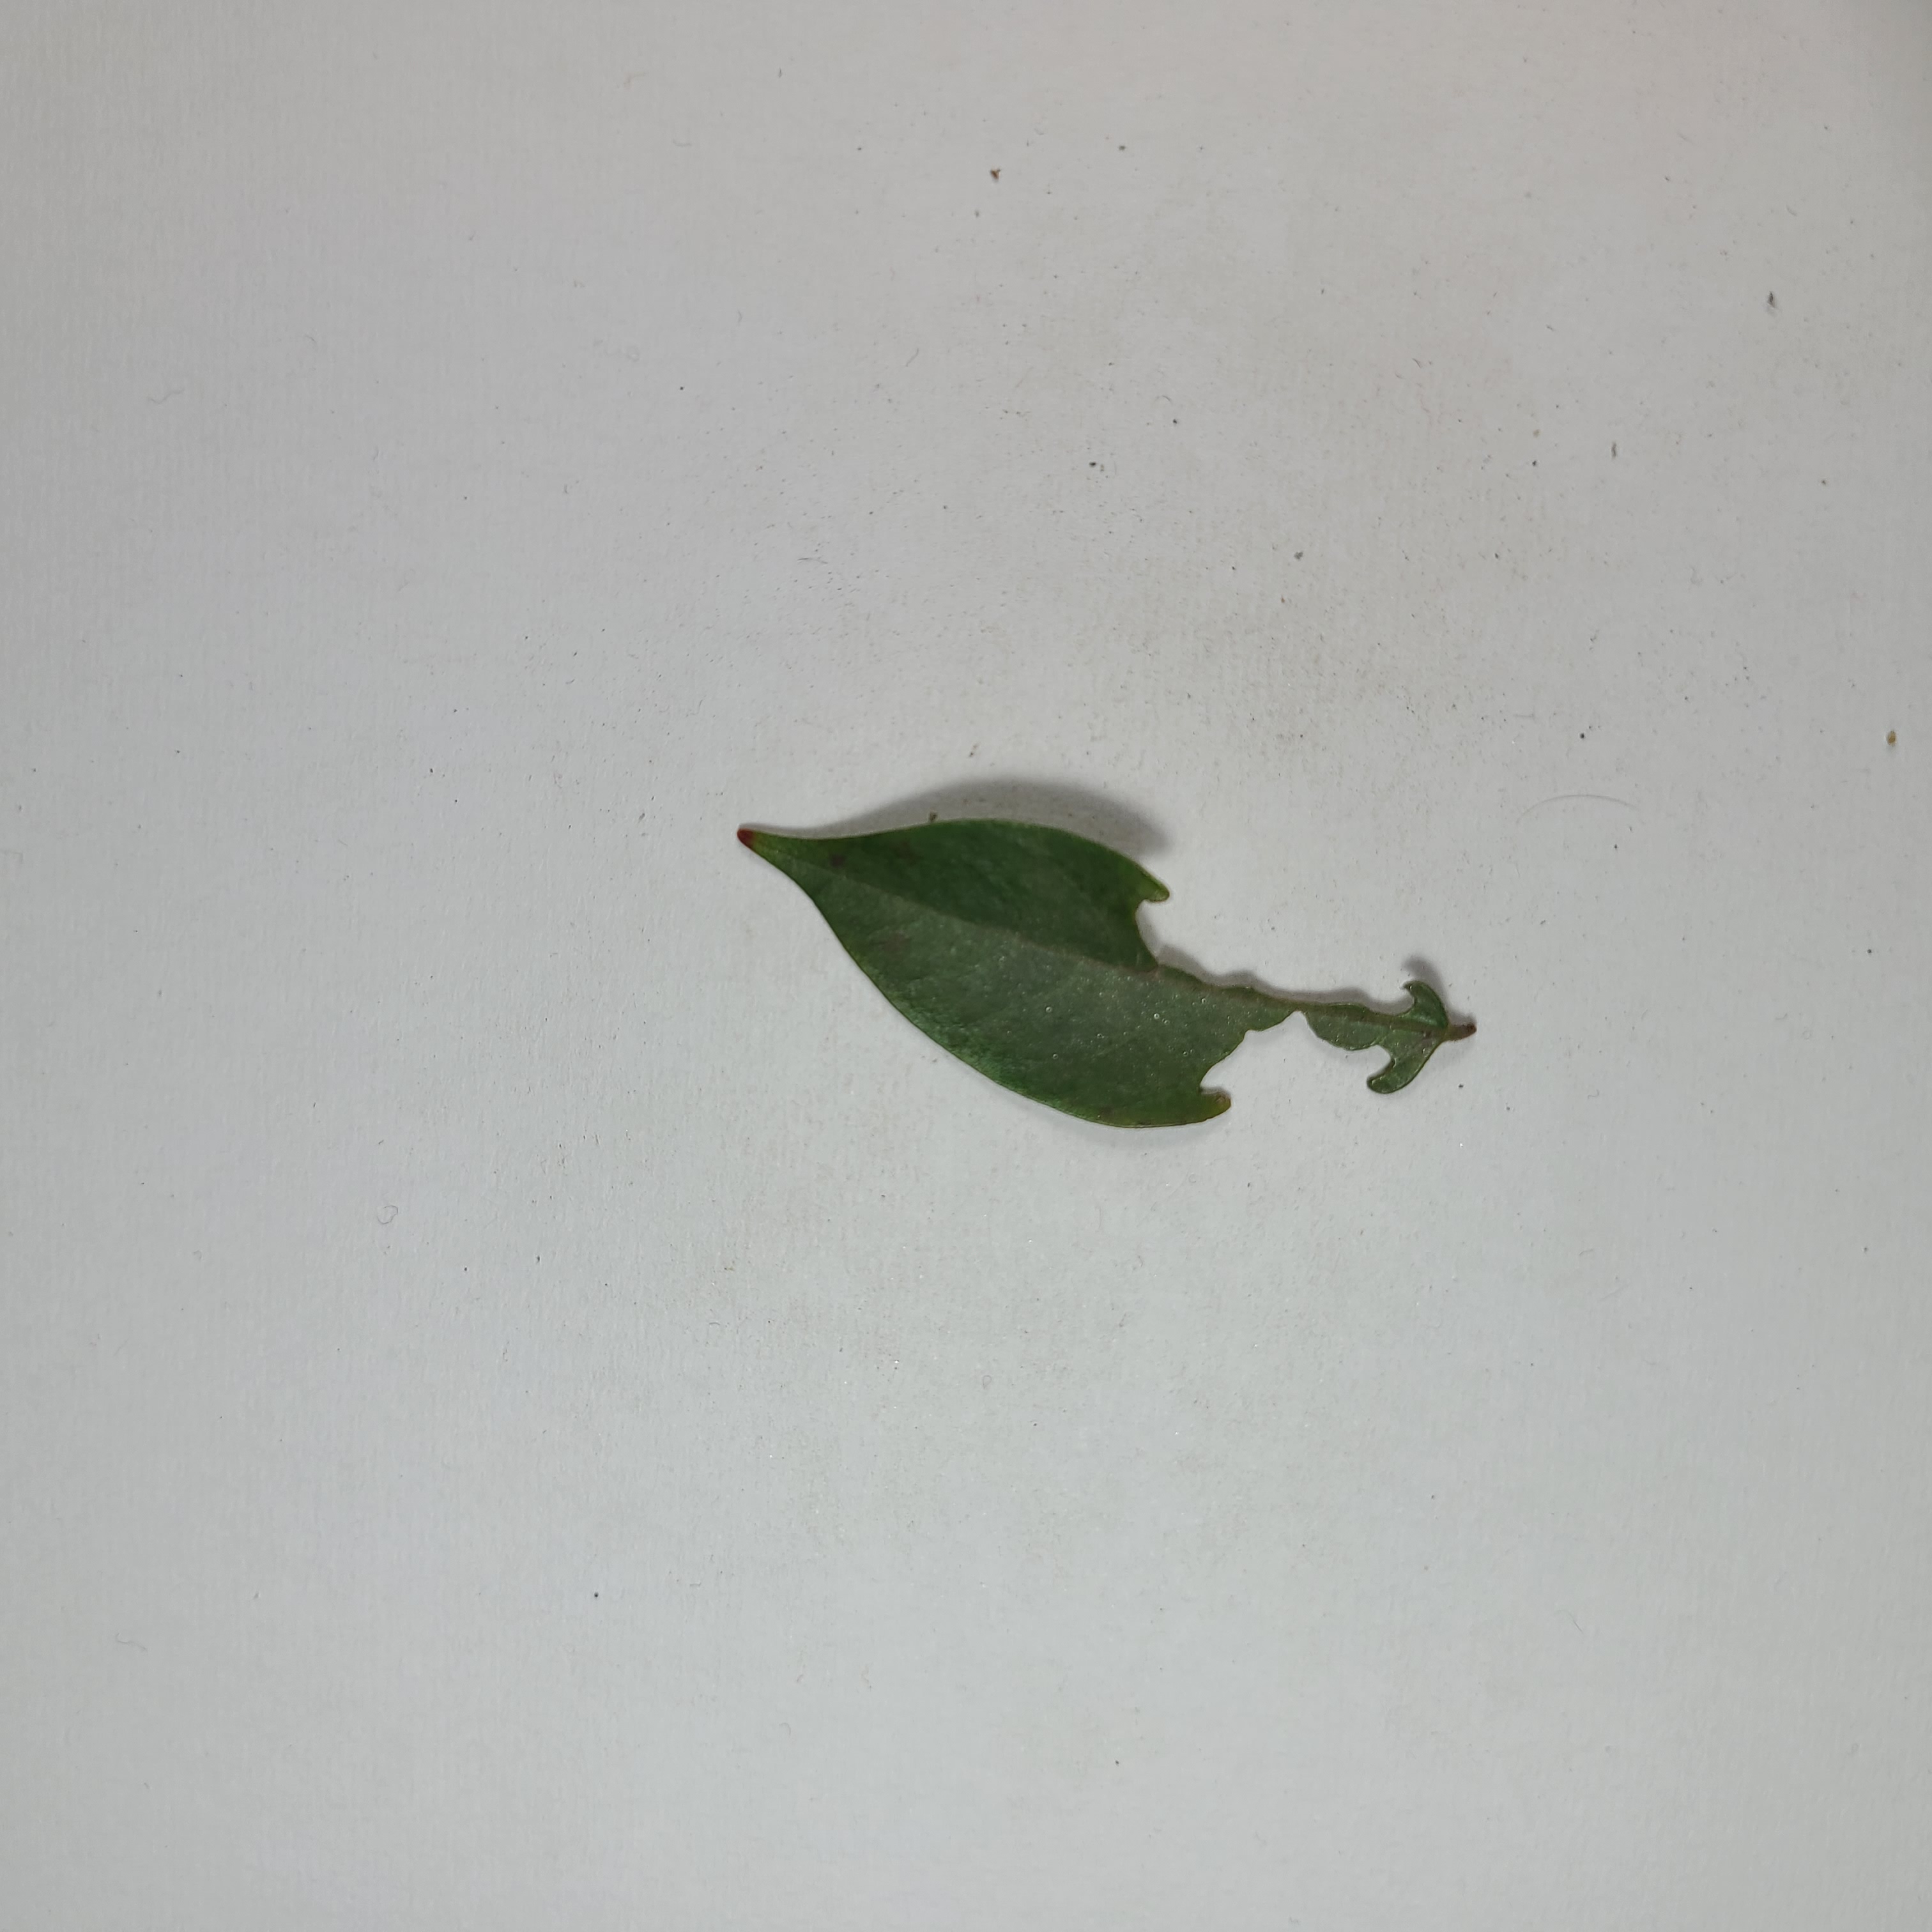
Label: Insect Hole leaves